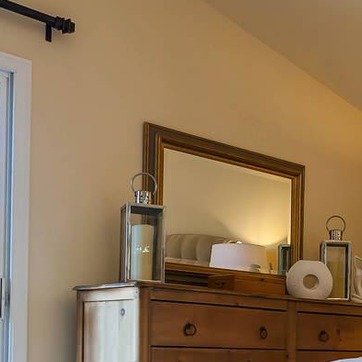
Material: mirror